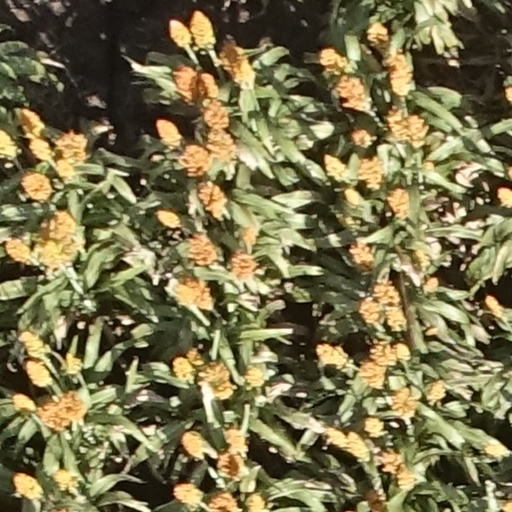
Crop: sorghum